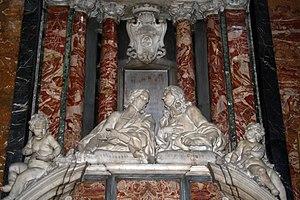
L'église Gesù e Maria dont le nom complet est église Santi Nomi di Gesù e Maria est une église romaine dédiée à Jésus et à la Vierge Marie située dans le rione de Campo Marzio. Depuis 1967, elle est le siège du titre cardinalice de Santissimi Nomi di Gesù e Maria in Via Lata.